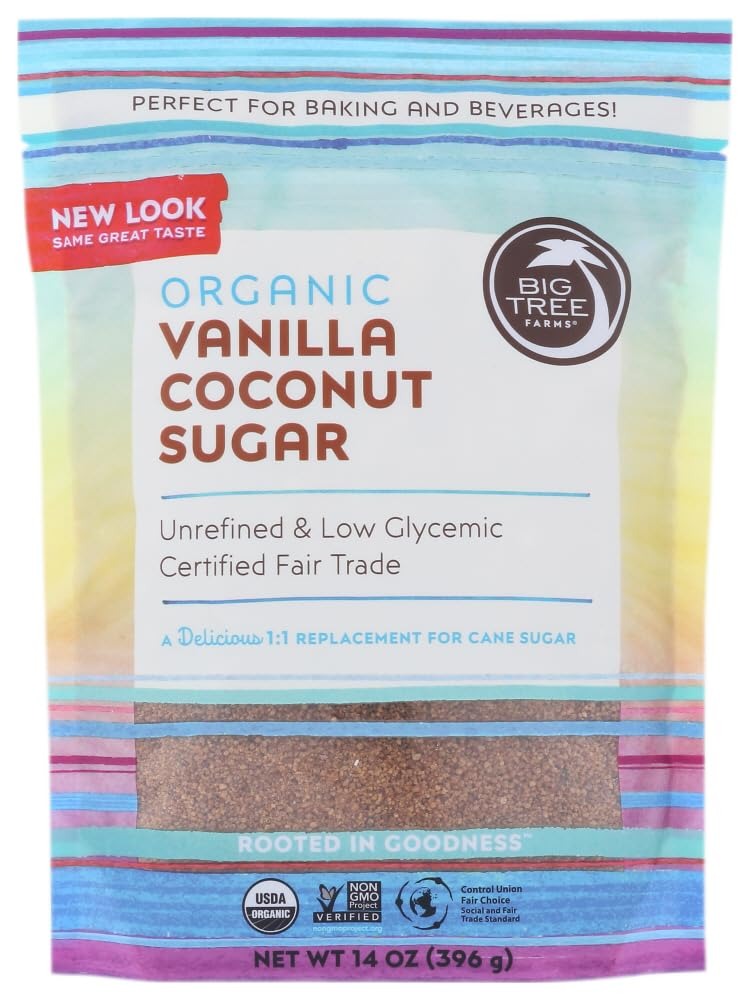
Item Name: Big Tree Farms Tree Coconut Sugar Vanilla, 14-Ounce Pouches (Pack of 3) by Big Tree Farms
Value: 42.0
Unit: Fl Oz

Price: 11.45